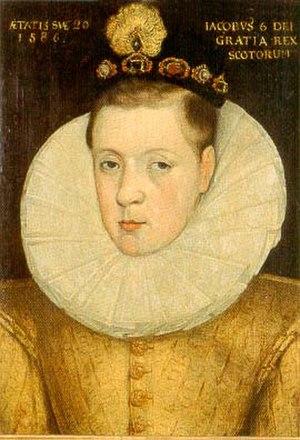
Anne de Danemark est une princesse de la maison d'Oldenbourg née le 12 décembre 1574 à Skanderborg et morte le 2 mars 1619 à Hampton Court. Par son mariage avec Jacques VI et Iᵉʳ, elle est reine consort d'Écosse et d'Angleterre.
Jacques Stuart est roi d'Écosse sous le nom de Jacques VI à partir du 24 juillet 1567, ainsi que roi d'Angleterre et d'Irlande sous le nom de Jacques Iᵉʳ à partir du 24 mars 1603. Jacques règne jusqu'à sa mort en union personnelle sur les trois royaumes, qui conservent néanmoins leur indépendance et leurs institutions propres.